The Family Tree (film)

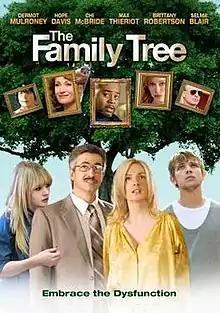
Theatrical release poster

The Family Tree is a 2011 American comedy-drama film directed by Vivi Friedman and written by Mark Lisson. The film stars Dermot Mulroney, Hope Davis, Chi McBride, Max Thieriot, Britt Robertson, Selma Blair, and Christina Hendricks. It was given a limited release in the United States by Entertainment One on August 26, 2011.